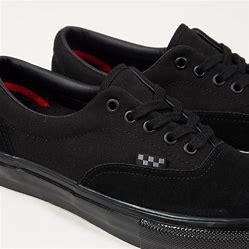
Brand: Vans
Model: Skate